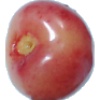
Label: cherry_rainier